Lincoln Fitzgerald

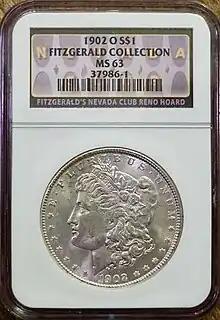
1902-O NGC graded Morgan silver dollar from the Fitzgerald Hoard

Just after midnight on November 19, 1949, Fitzgerald was badly wounded when an assailant shot him in the right side with a shotgun. The assailant fired a second time towards Fitzgerald's head but missed. When he was brought to the hospital, it was thought that he would be paralyzed. The shotgun was held so close to Fitzgerald's side that the wadding from the shell was embedded in his body. His wife Meta heard the shots and ran outside to see him slumped down on the floor of the garage. The shotgun blast had damaged his spine and he had more than 110 shotgun pellets lodged in his body. His liver was badly damaged and a number of pellets could not be removed. The shooter was never found. Authorities suspected that the murder attempt may have been the work of the Purple Gang. After the shooting and his recovery he began staying at the Nevada Club casino. He walked with a limp for the rest of his life. He stayed on the second floor of The Nevada Club in a steel-walled apartment. He was referred to as reclusive by the "Reno Gazette-Journal".